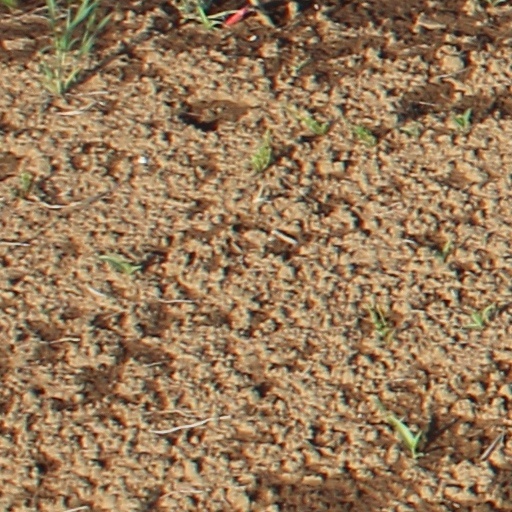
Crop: wheat